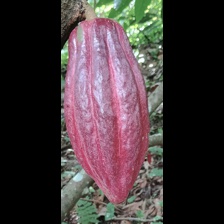
Label: sana